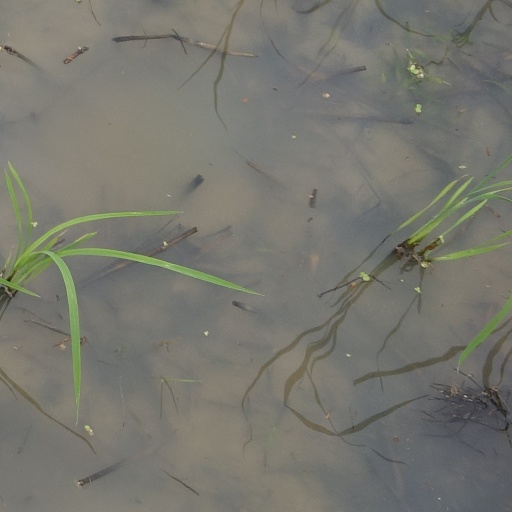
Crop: rice